The Flaming Lips

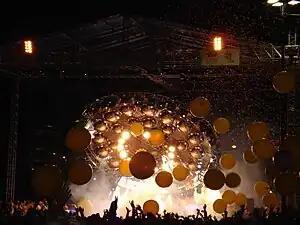
The Flaming Lips at Dfest in July 2007

The band released two singles from "At War With the Mystics": "The W.A.N.D.", which was featured in a Dell commercial and which was originally put out as a download-only single in early 2006, and "The Yeah Yeah Yeah Song", which became their highest-charting single on the UK Singles Chart, peaking at No. 16. A 4-track EP, entitled "It Overtakes Me", was released later in the UK that year. The only instrumental on the album, "The Wizard Turns On... The Giant Silver Flashlight and Puts on His Werewolf Moccasins", earned a 2006 Grammy Award for Best Rock Instrumental Performance, making it twice in a row the Lips have been nominated in that category and won.